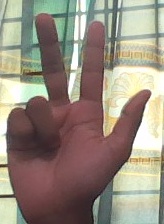
ASL sign: 3